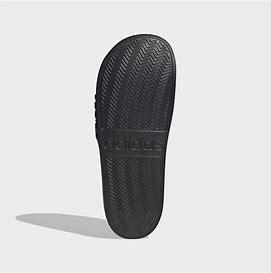
Brand: Adidas
Model: Adilette Shower